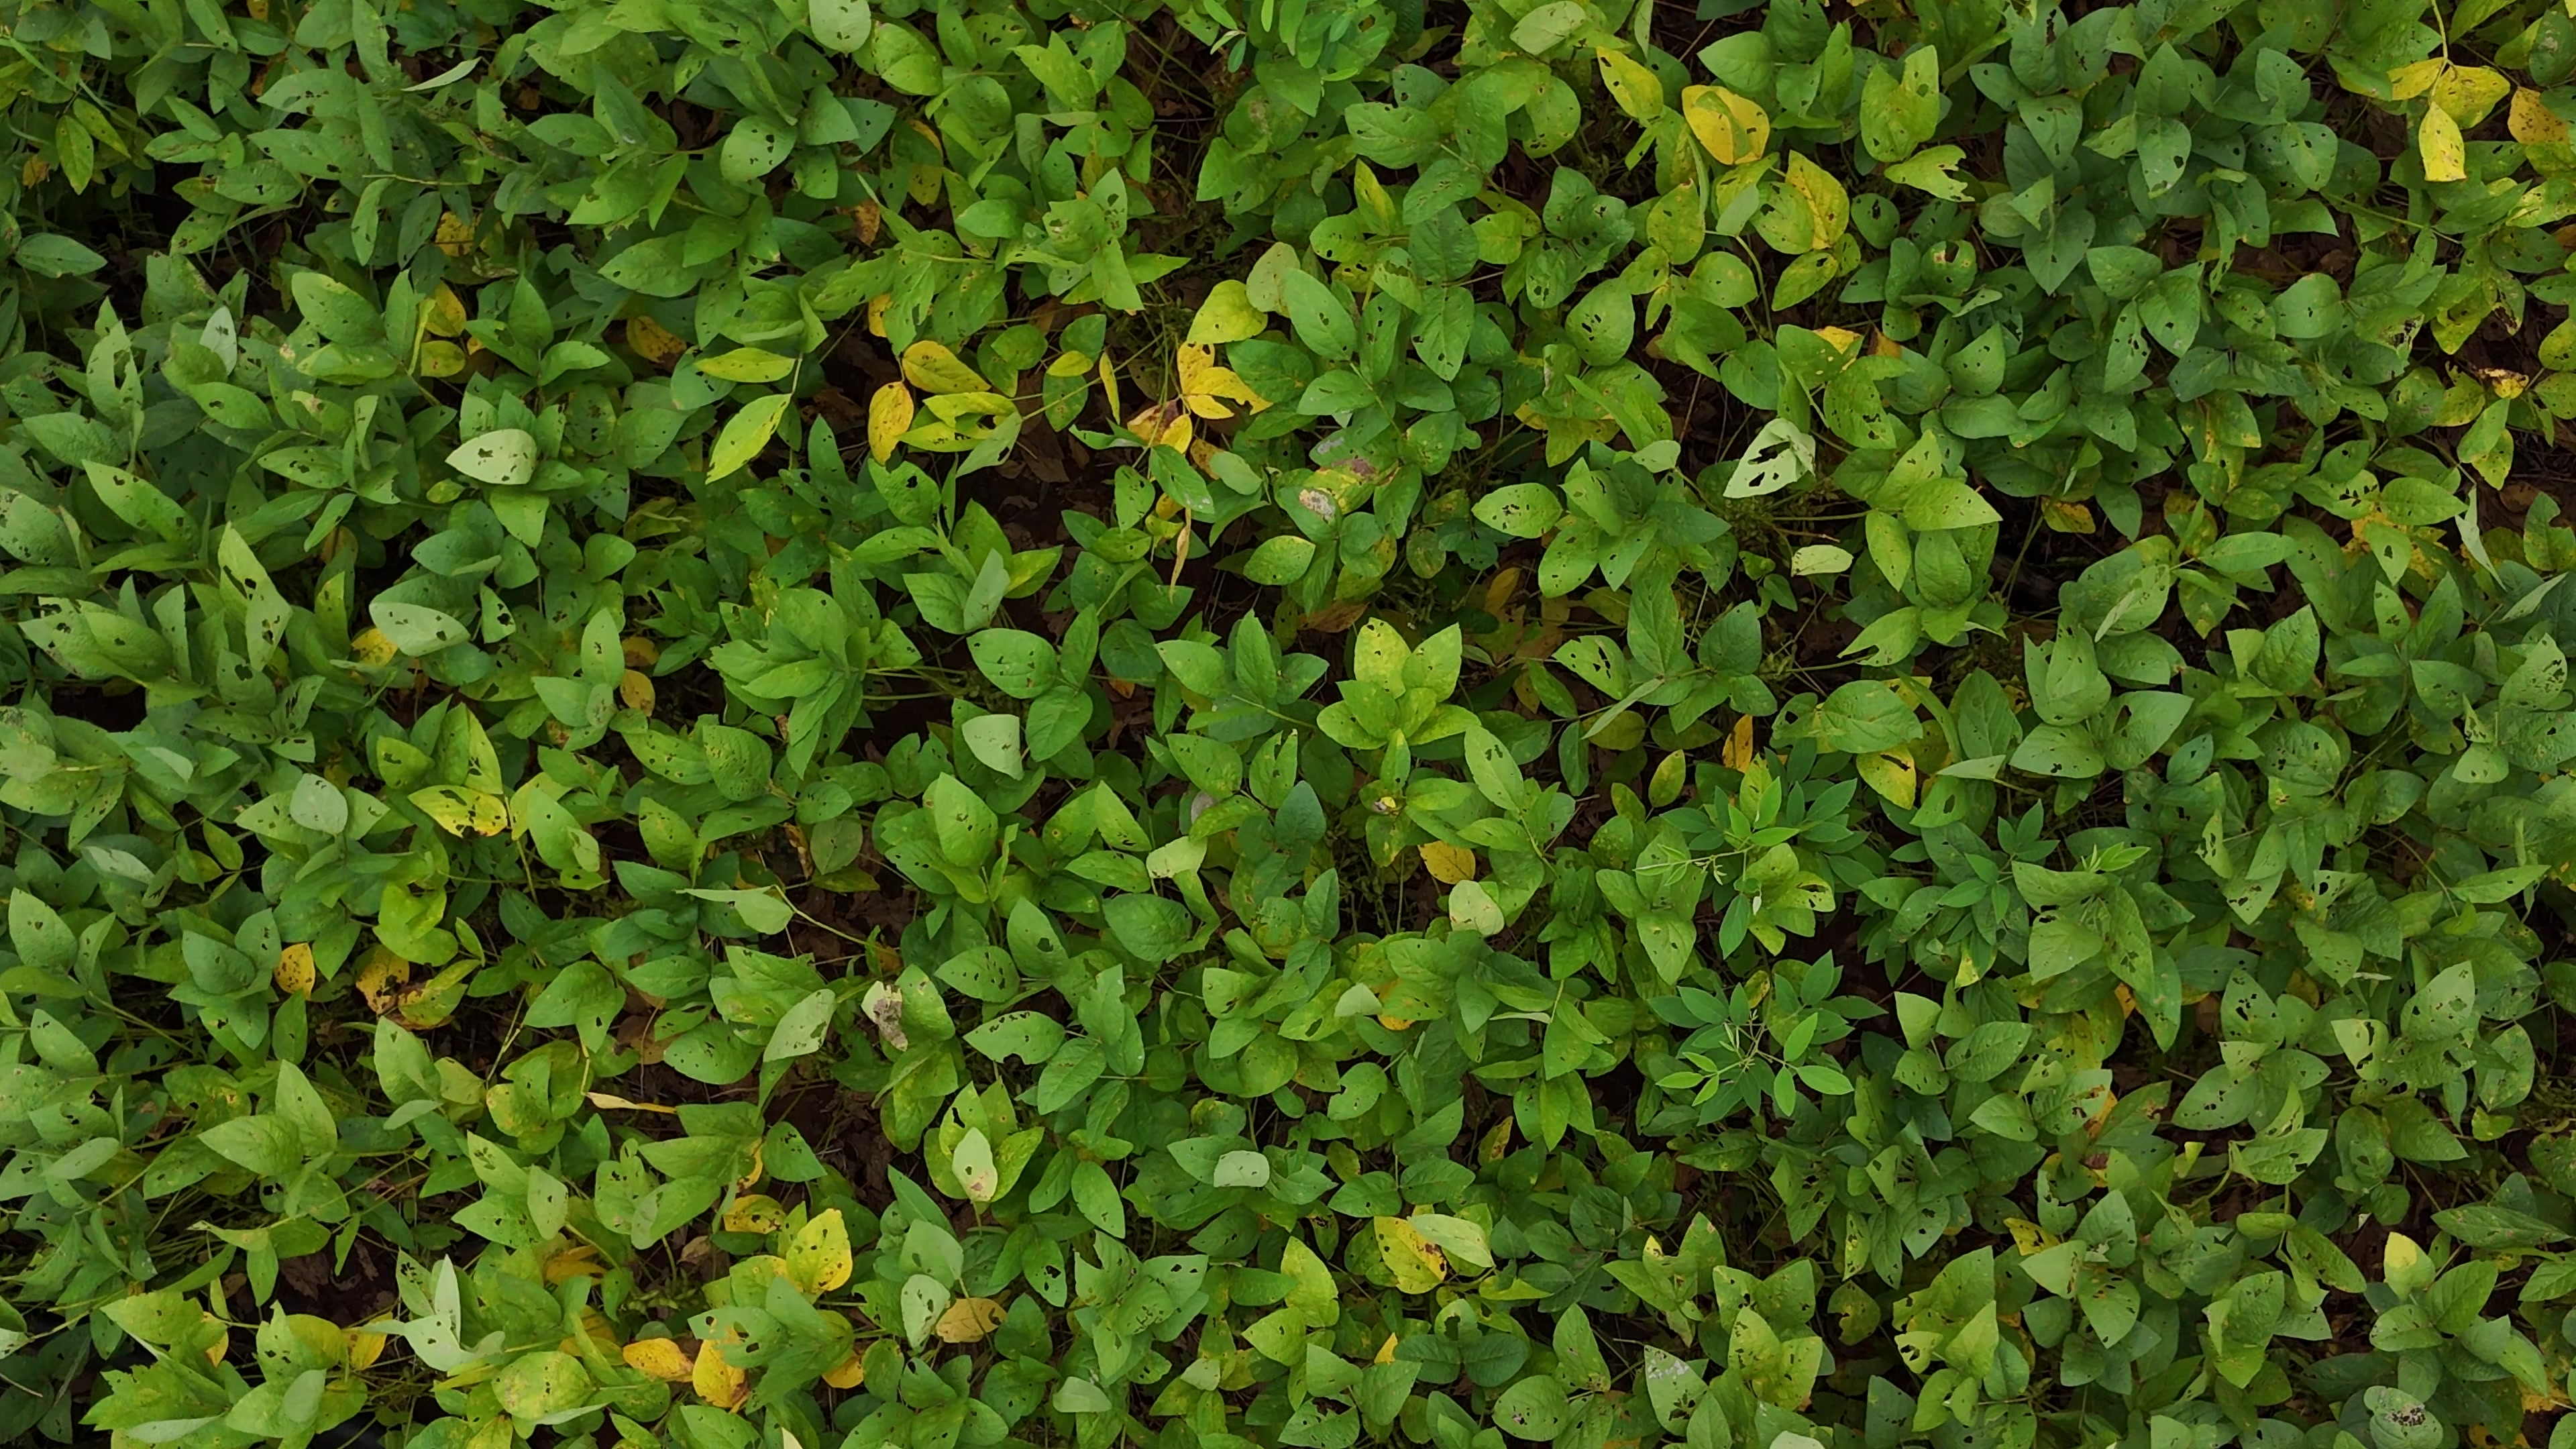
Label: Rust